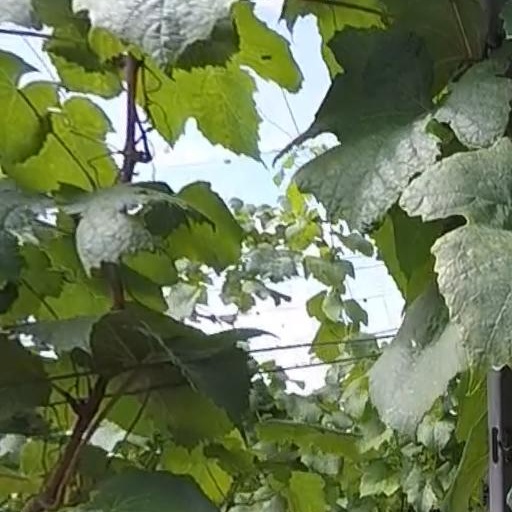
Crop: grape